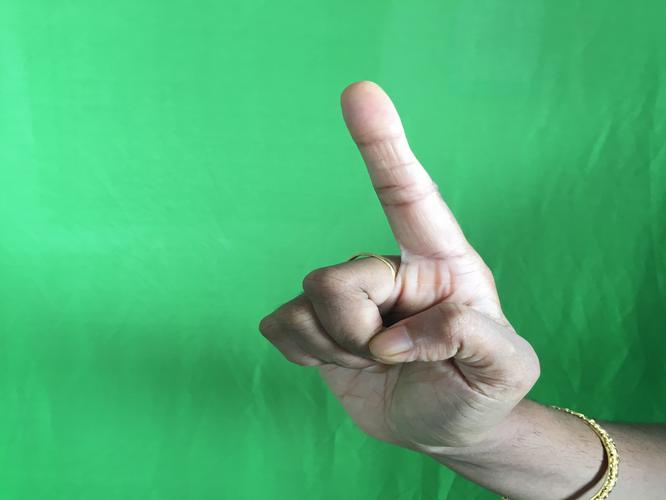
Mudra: Suchi
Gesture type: single_hand